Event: Nepal Earthquake
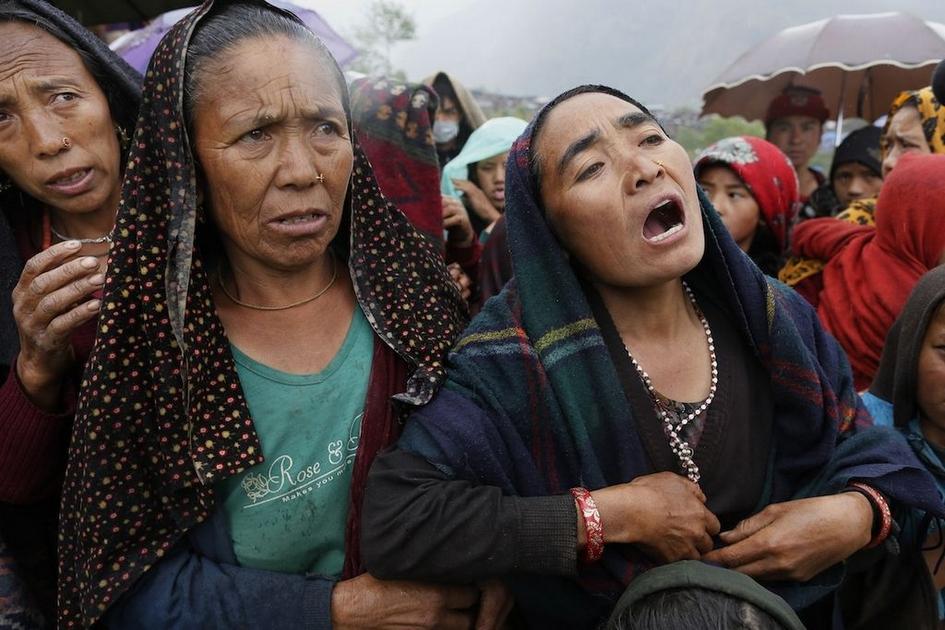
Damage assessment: no_damage